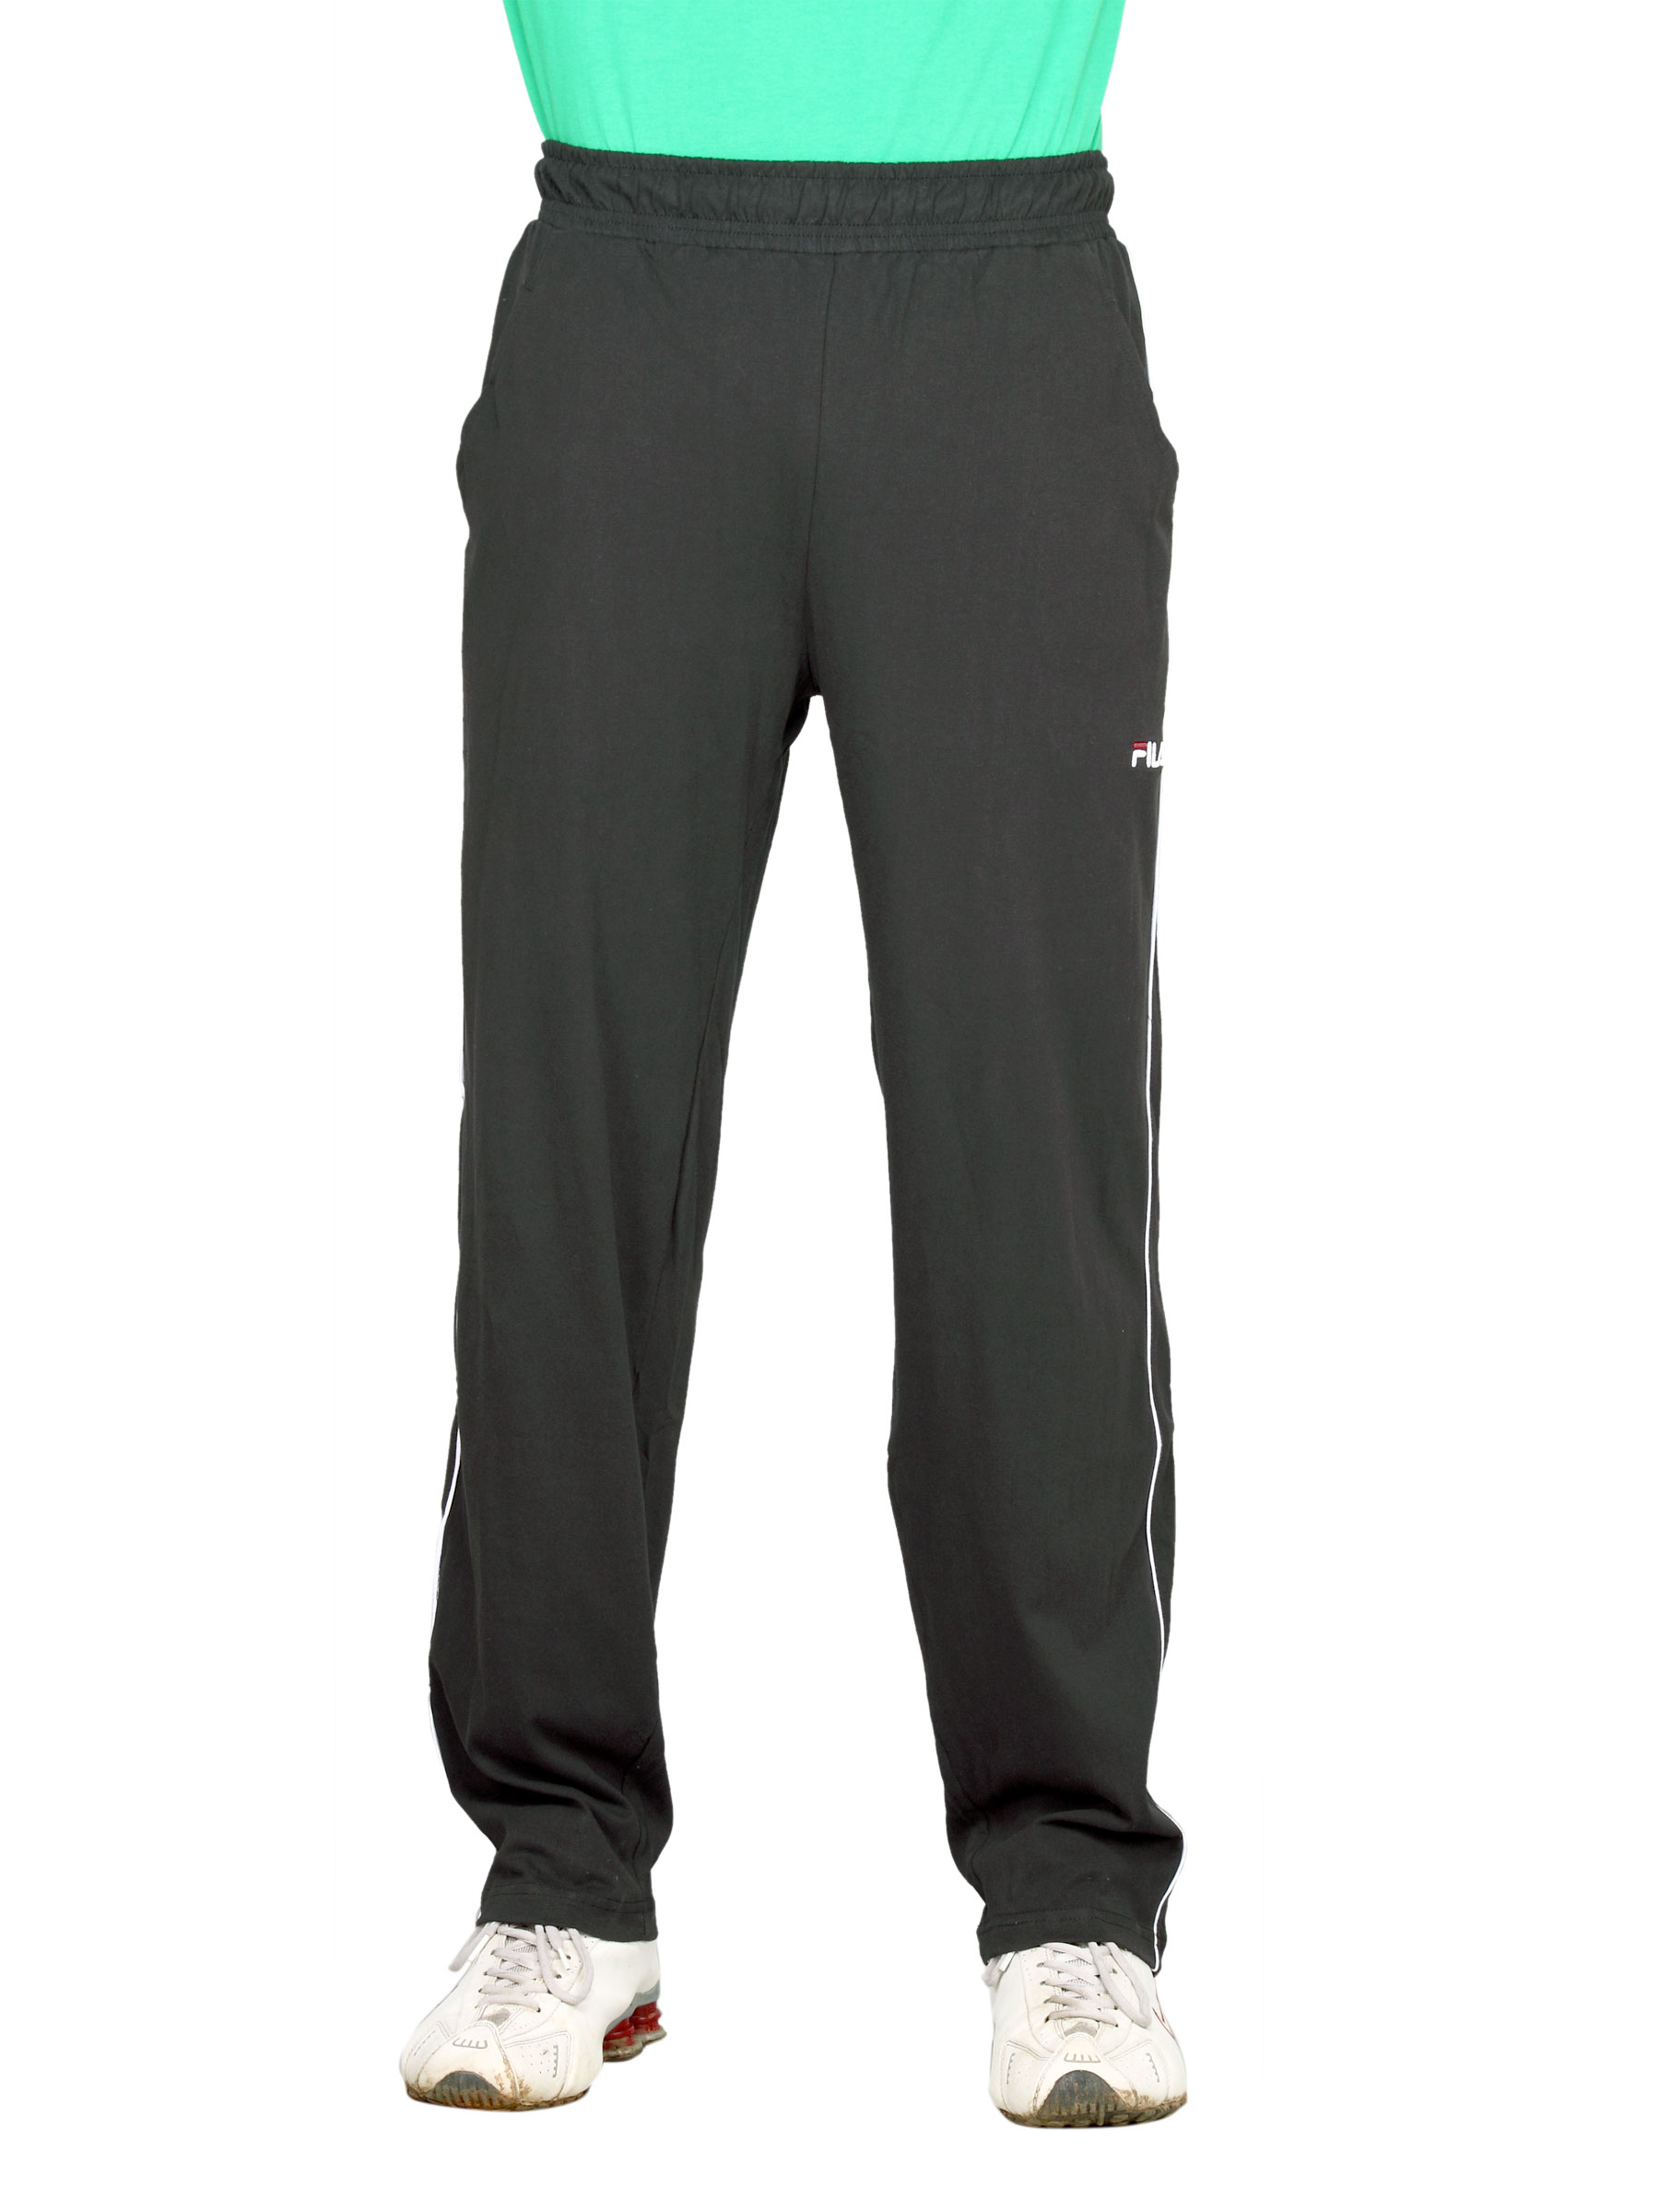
Fila Men's Cont Pipping Cotton Lower Black White Track Pant
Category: Apparel / Bottomwear / Track Pants
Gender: Men
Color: Black
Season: Fall 2011
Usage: Sports